Charles Ebbets

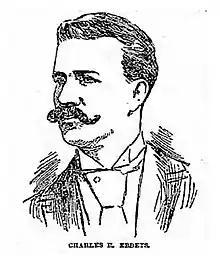
Drawing of Ebbets in "The Brooklyn Daily Eagle" in 1895, at the time of the founding of the American Bowling Congress. Ebbets was prominent in the early days of organized ten-pin bowling.

In 1883, his brother Jack had introduced him to Joseph Doyle and George Taylor, friends of his who had recently formed the Brooklyn Base Ball Association with Ferdinand Abell and Charles Byrne. Ebbets got a job working for the team selling tickets, score cards, and peanuts at their Washington Park stadium at Fifth Avenue and Third Street. He printed the score cards himself. In 1891 the Brooklyn Bridegrooms (as they were then known) moved to a larger field called Eastern Park. Several years later, they had to move again, this time to the 18,000-seat “Washington Park 2nd” at the original site. On the afternoon of April 30, 1898, the first game was played at the new Washington Park. The Brooklyn Daily Eagle wrote the following day, “The ball season is on in Brooklyn—inaugurated at the new grounds in South Brooklyn yesterday before a crowd of 15,000.” The Eagle also reported that “The heart of the fan to-day is heavy as lead,” as Brooklyn lost to the Philadelphia Phillies, 6–4. During that 1898 season, he served as field manager for 106 games, compiling a 38–68 record.